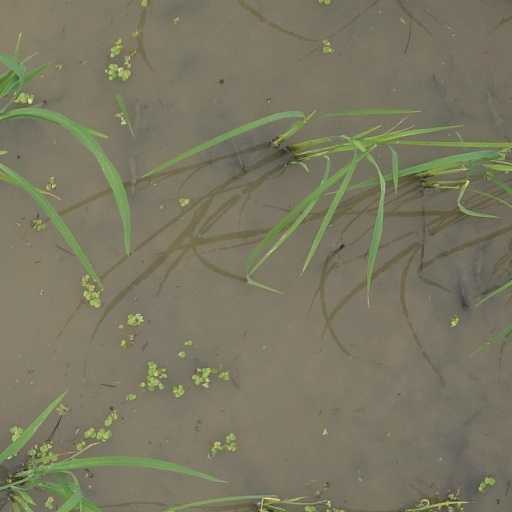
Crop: rice